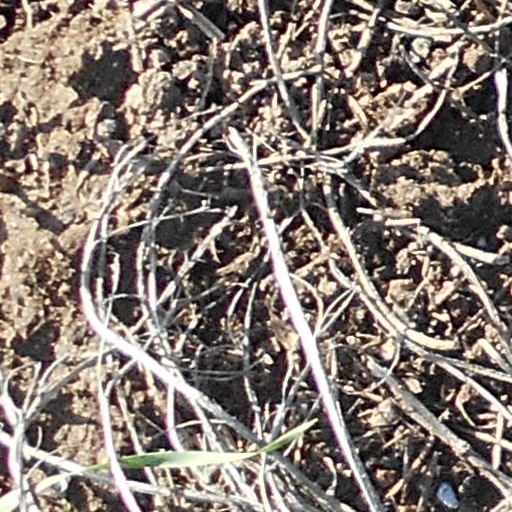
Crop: wheat